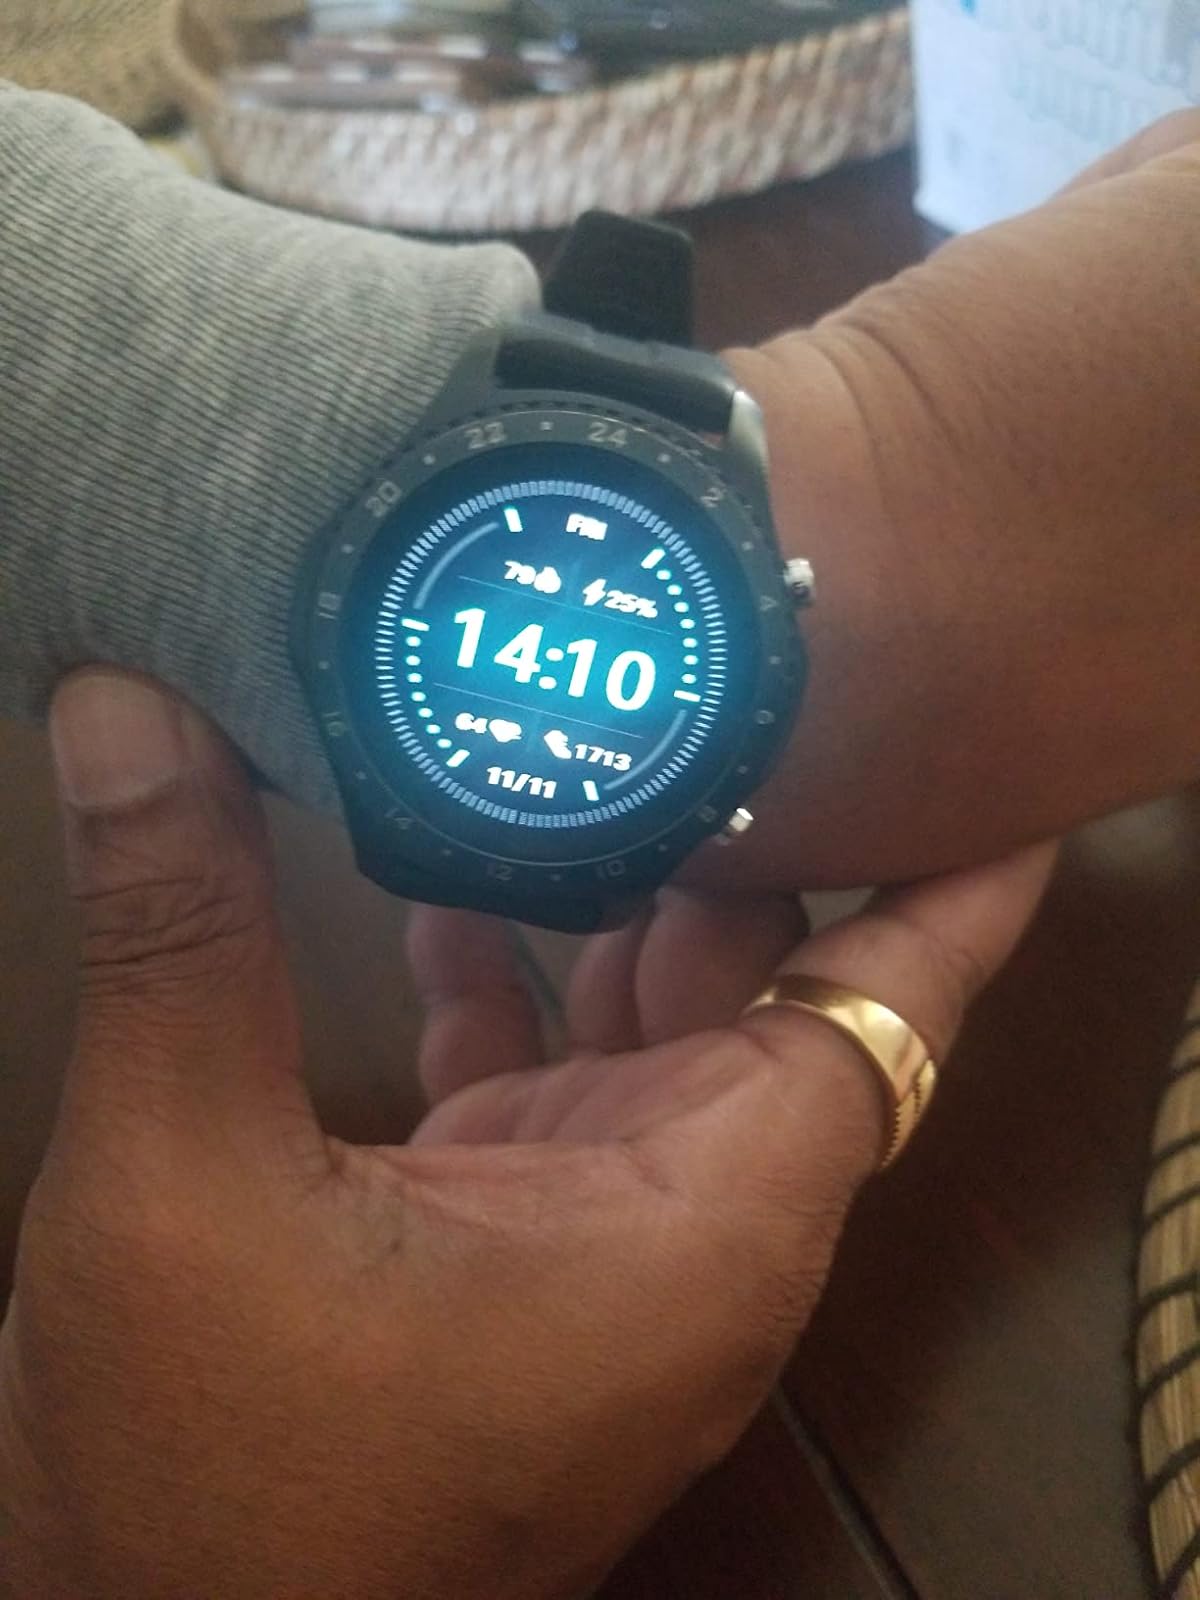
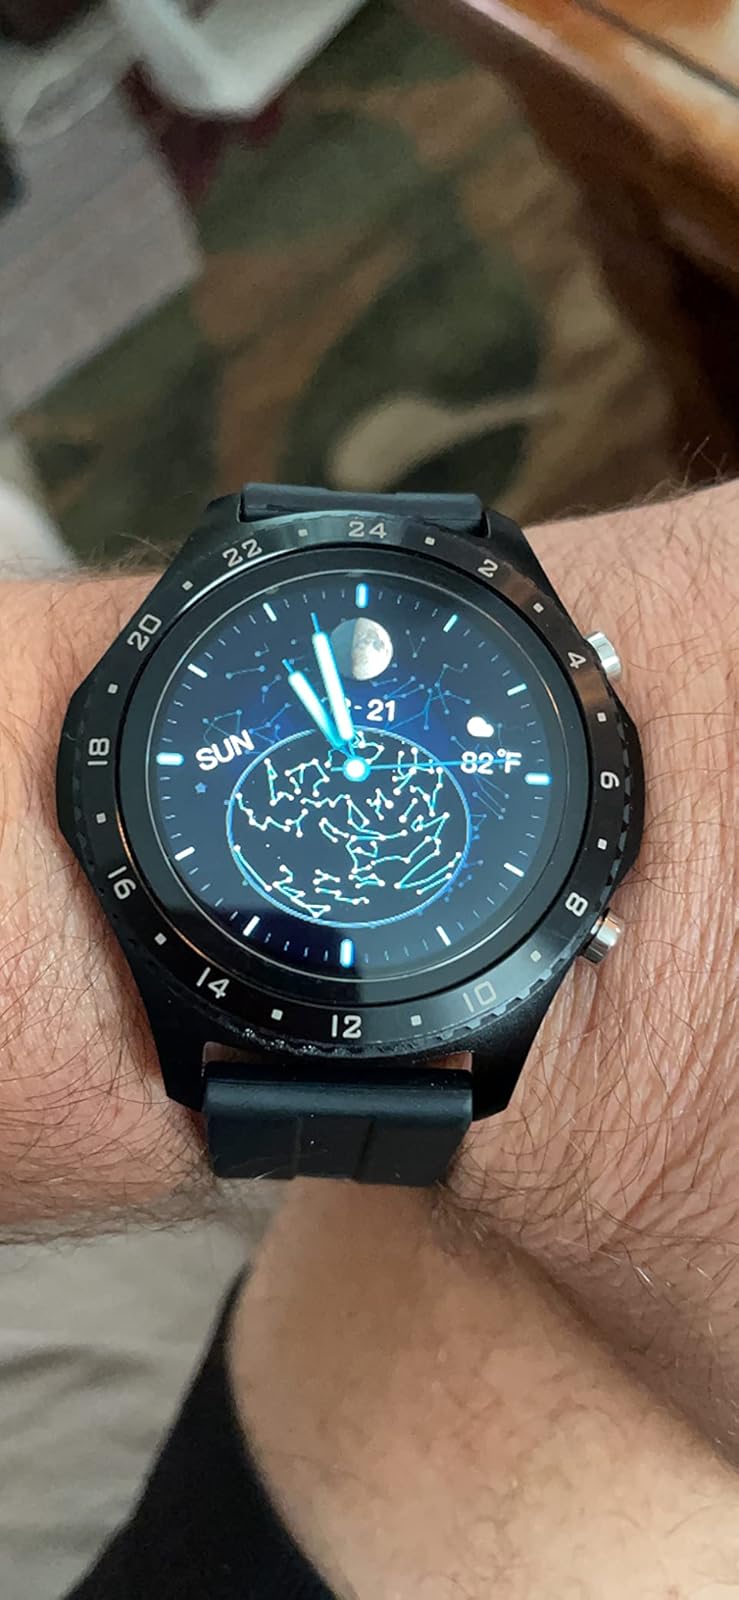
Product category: smartwatch
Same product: yes